Truck

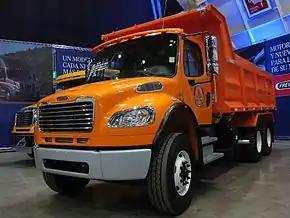

A truck or lorry is a motor vehicle designed to transport freight, carry specialized payloads, or perform other utilitarian work. Trucks vary greatly in size, power, and configuration, but the vast majority feature body-on-frame construction, with a cabin that is independent of the payload portion of the vehicle. Smaller varieties may be mechanically similar to some automobiles. Commercial trucks can be very large and powerful and may be configured to be mounted with specialized equipment, such as in the case of refuse trucks, fire trucks, concrete mixers, and suction excavators. In American English, a commercial vehicle without a trailer or other articulation is formally a "straight truck" while one designed specifically to pull a trailer is not a truck but a "tractor".